Franchthi Cave

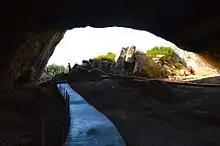

The cave also contains some of the earliest evidence for agriculture in Greece. Around 7,000 BC, the remains of domesticated plants and animals are found among the usual wild plant and animal species hunted and gathered during the Mesolithic, suggesting that either the inhabitants of Franchthi had begun to practice agriculture or were trading for seeds and meat with the Neolithic people who had recently arrived from the Near East. There has been some debate about whether agriculture developed locally in Greece, or was introduced by colonists. It is now generally believed that emigrants from the Pre-Pottery Neolithic B cultures of the Near East arrived by boat at the beginning of the seventh millennium BC to settle Greece (c. 6900 BC), introducing agriculture. For some time the evidence from Franchthi was used as an example in support of locally developed agriculture, but more detailed study of the remains has demonstrated that the evidence supports the foreign introduction of domesticated plants and animals. The Mesolithic hunter-gatherers of Greece rapidly adopted the methods introduced to them by Neolithic colonists, including at Franchthi Cave.